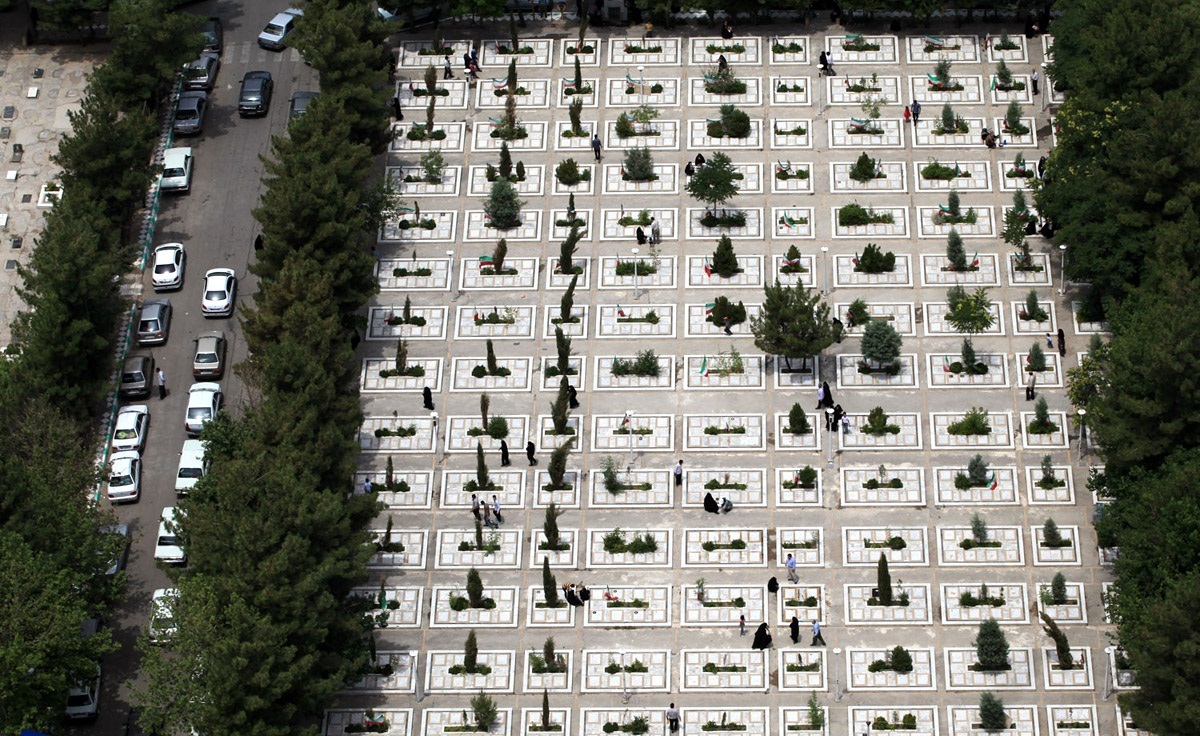
architecture, skyscraper, suburb, tower, holiday, facade, aerial view, tower block, graveyard, iran, graves, condominium, neighbourhood, aerial photography, mashhad, urban design, residential area, behesht e reza cemetery, borat day